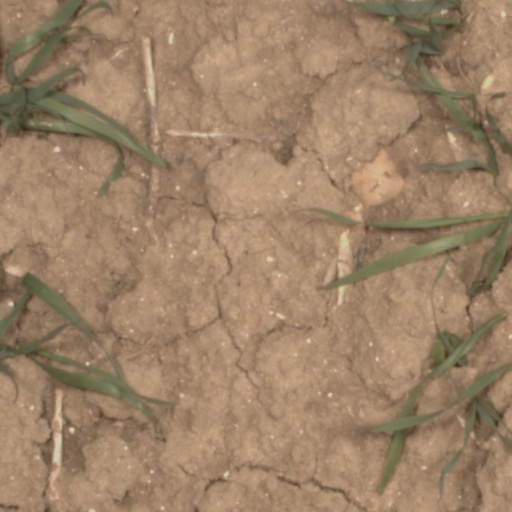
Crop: wheat